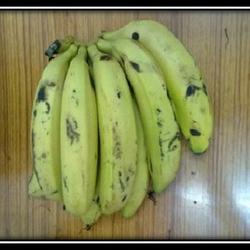
Label: Banana